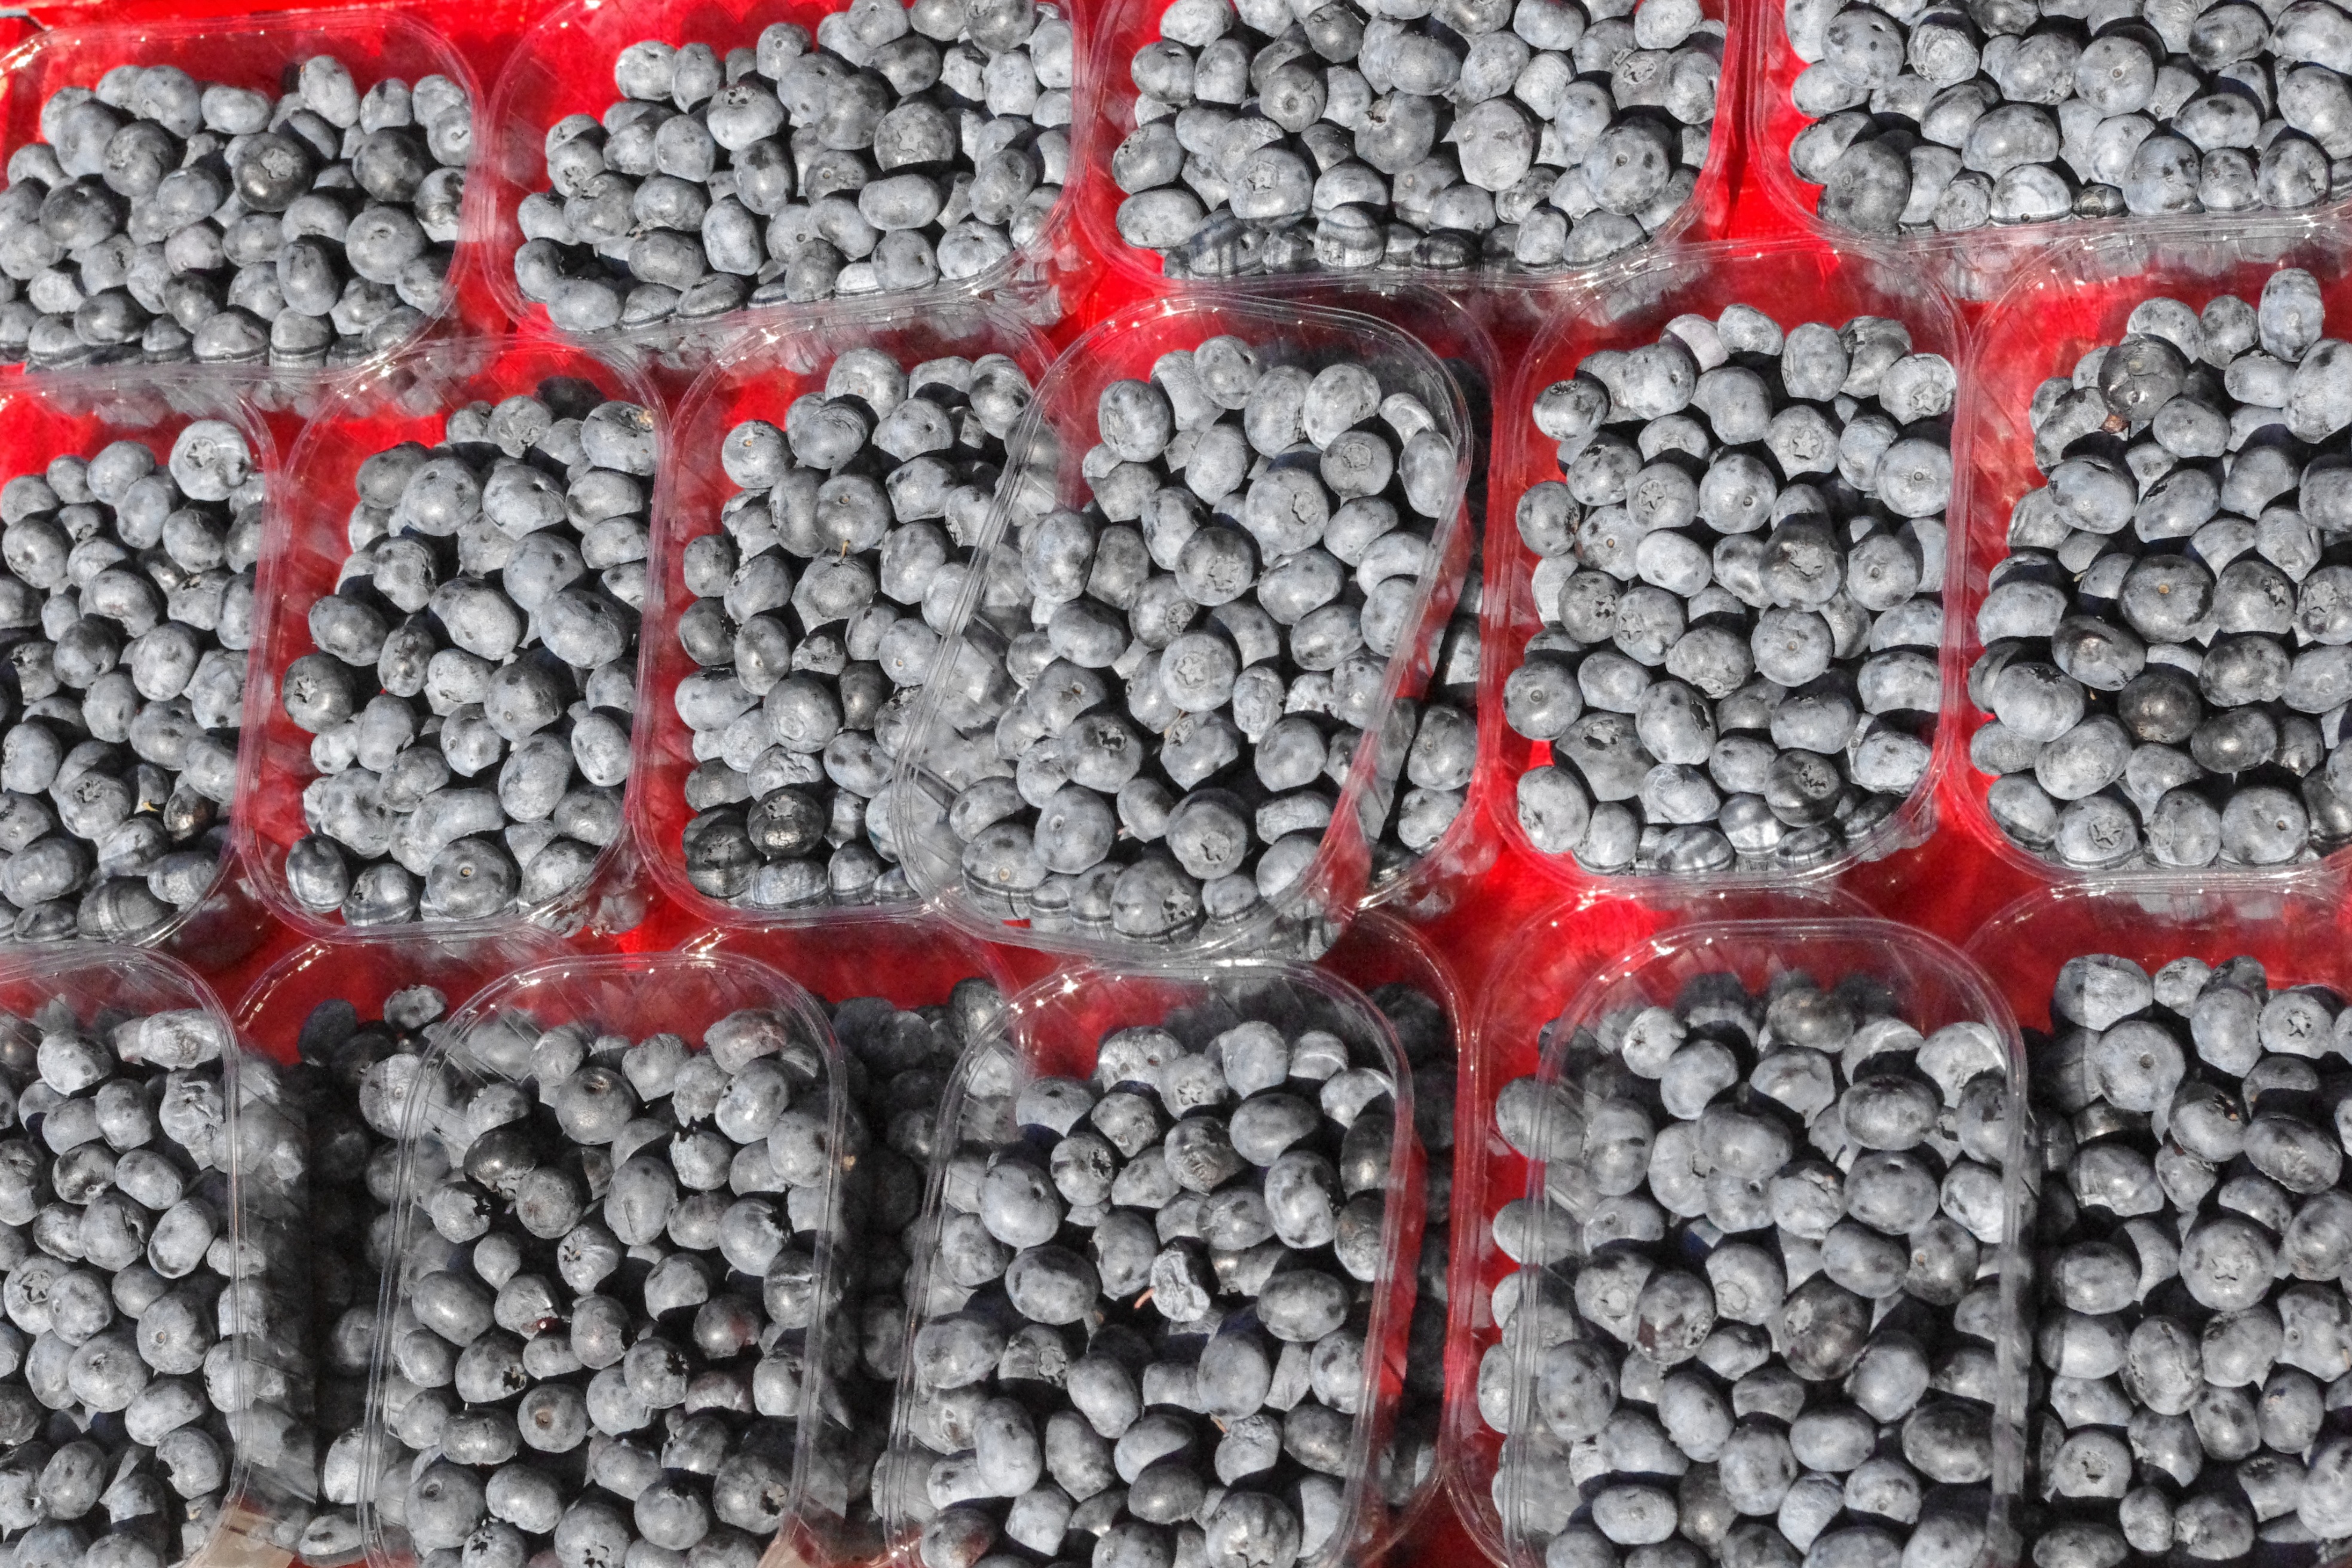
chain, pattern, market, material, tire, art, blueberries, net, delicacy, tread, flooring, automotive exterior, automotive tire